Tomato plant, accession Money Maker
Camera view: vertical (180 deg); turntable rotation: 0 degrees
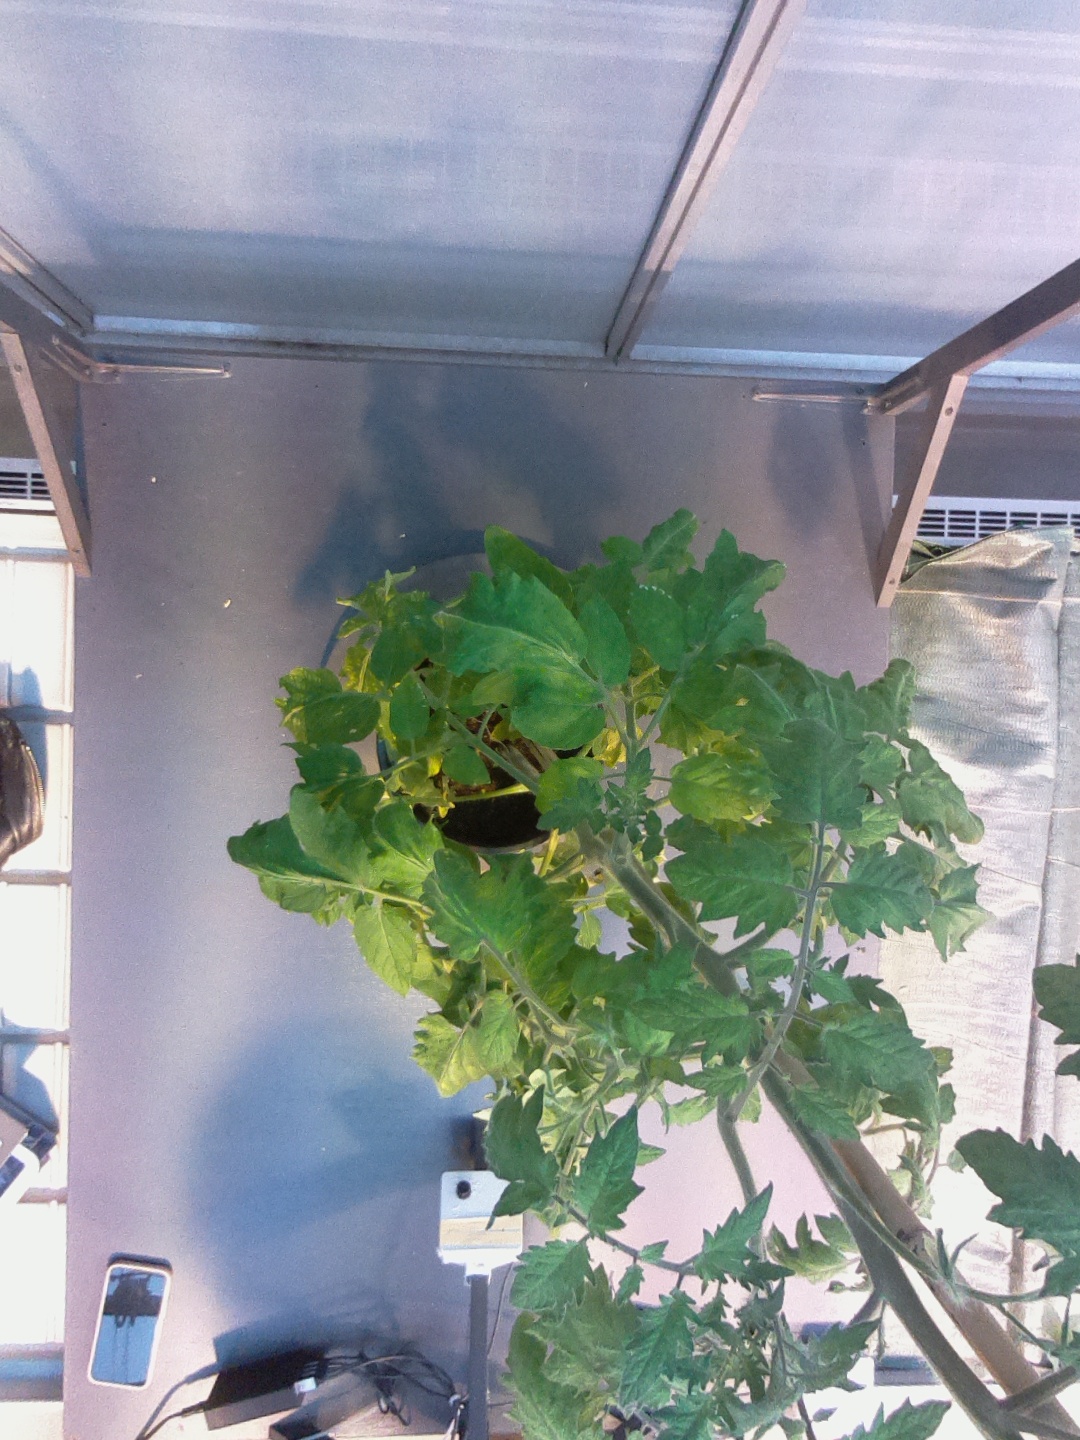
BBCH growth stage 72: 20%-30% of final fruit size